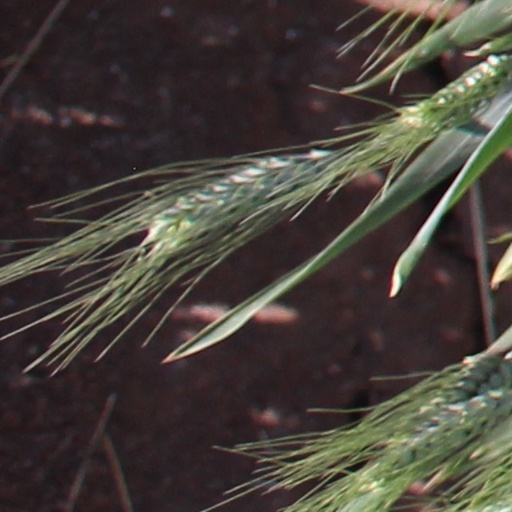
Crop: wheat